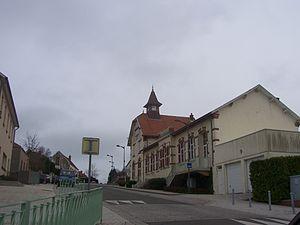
Ancienne mairie de Sanvignes-les-Mines
Sanvignes-les-Mines est une commune française située dans le département de Saône-et-Loire en région Bourgogne-Franche-Comté.